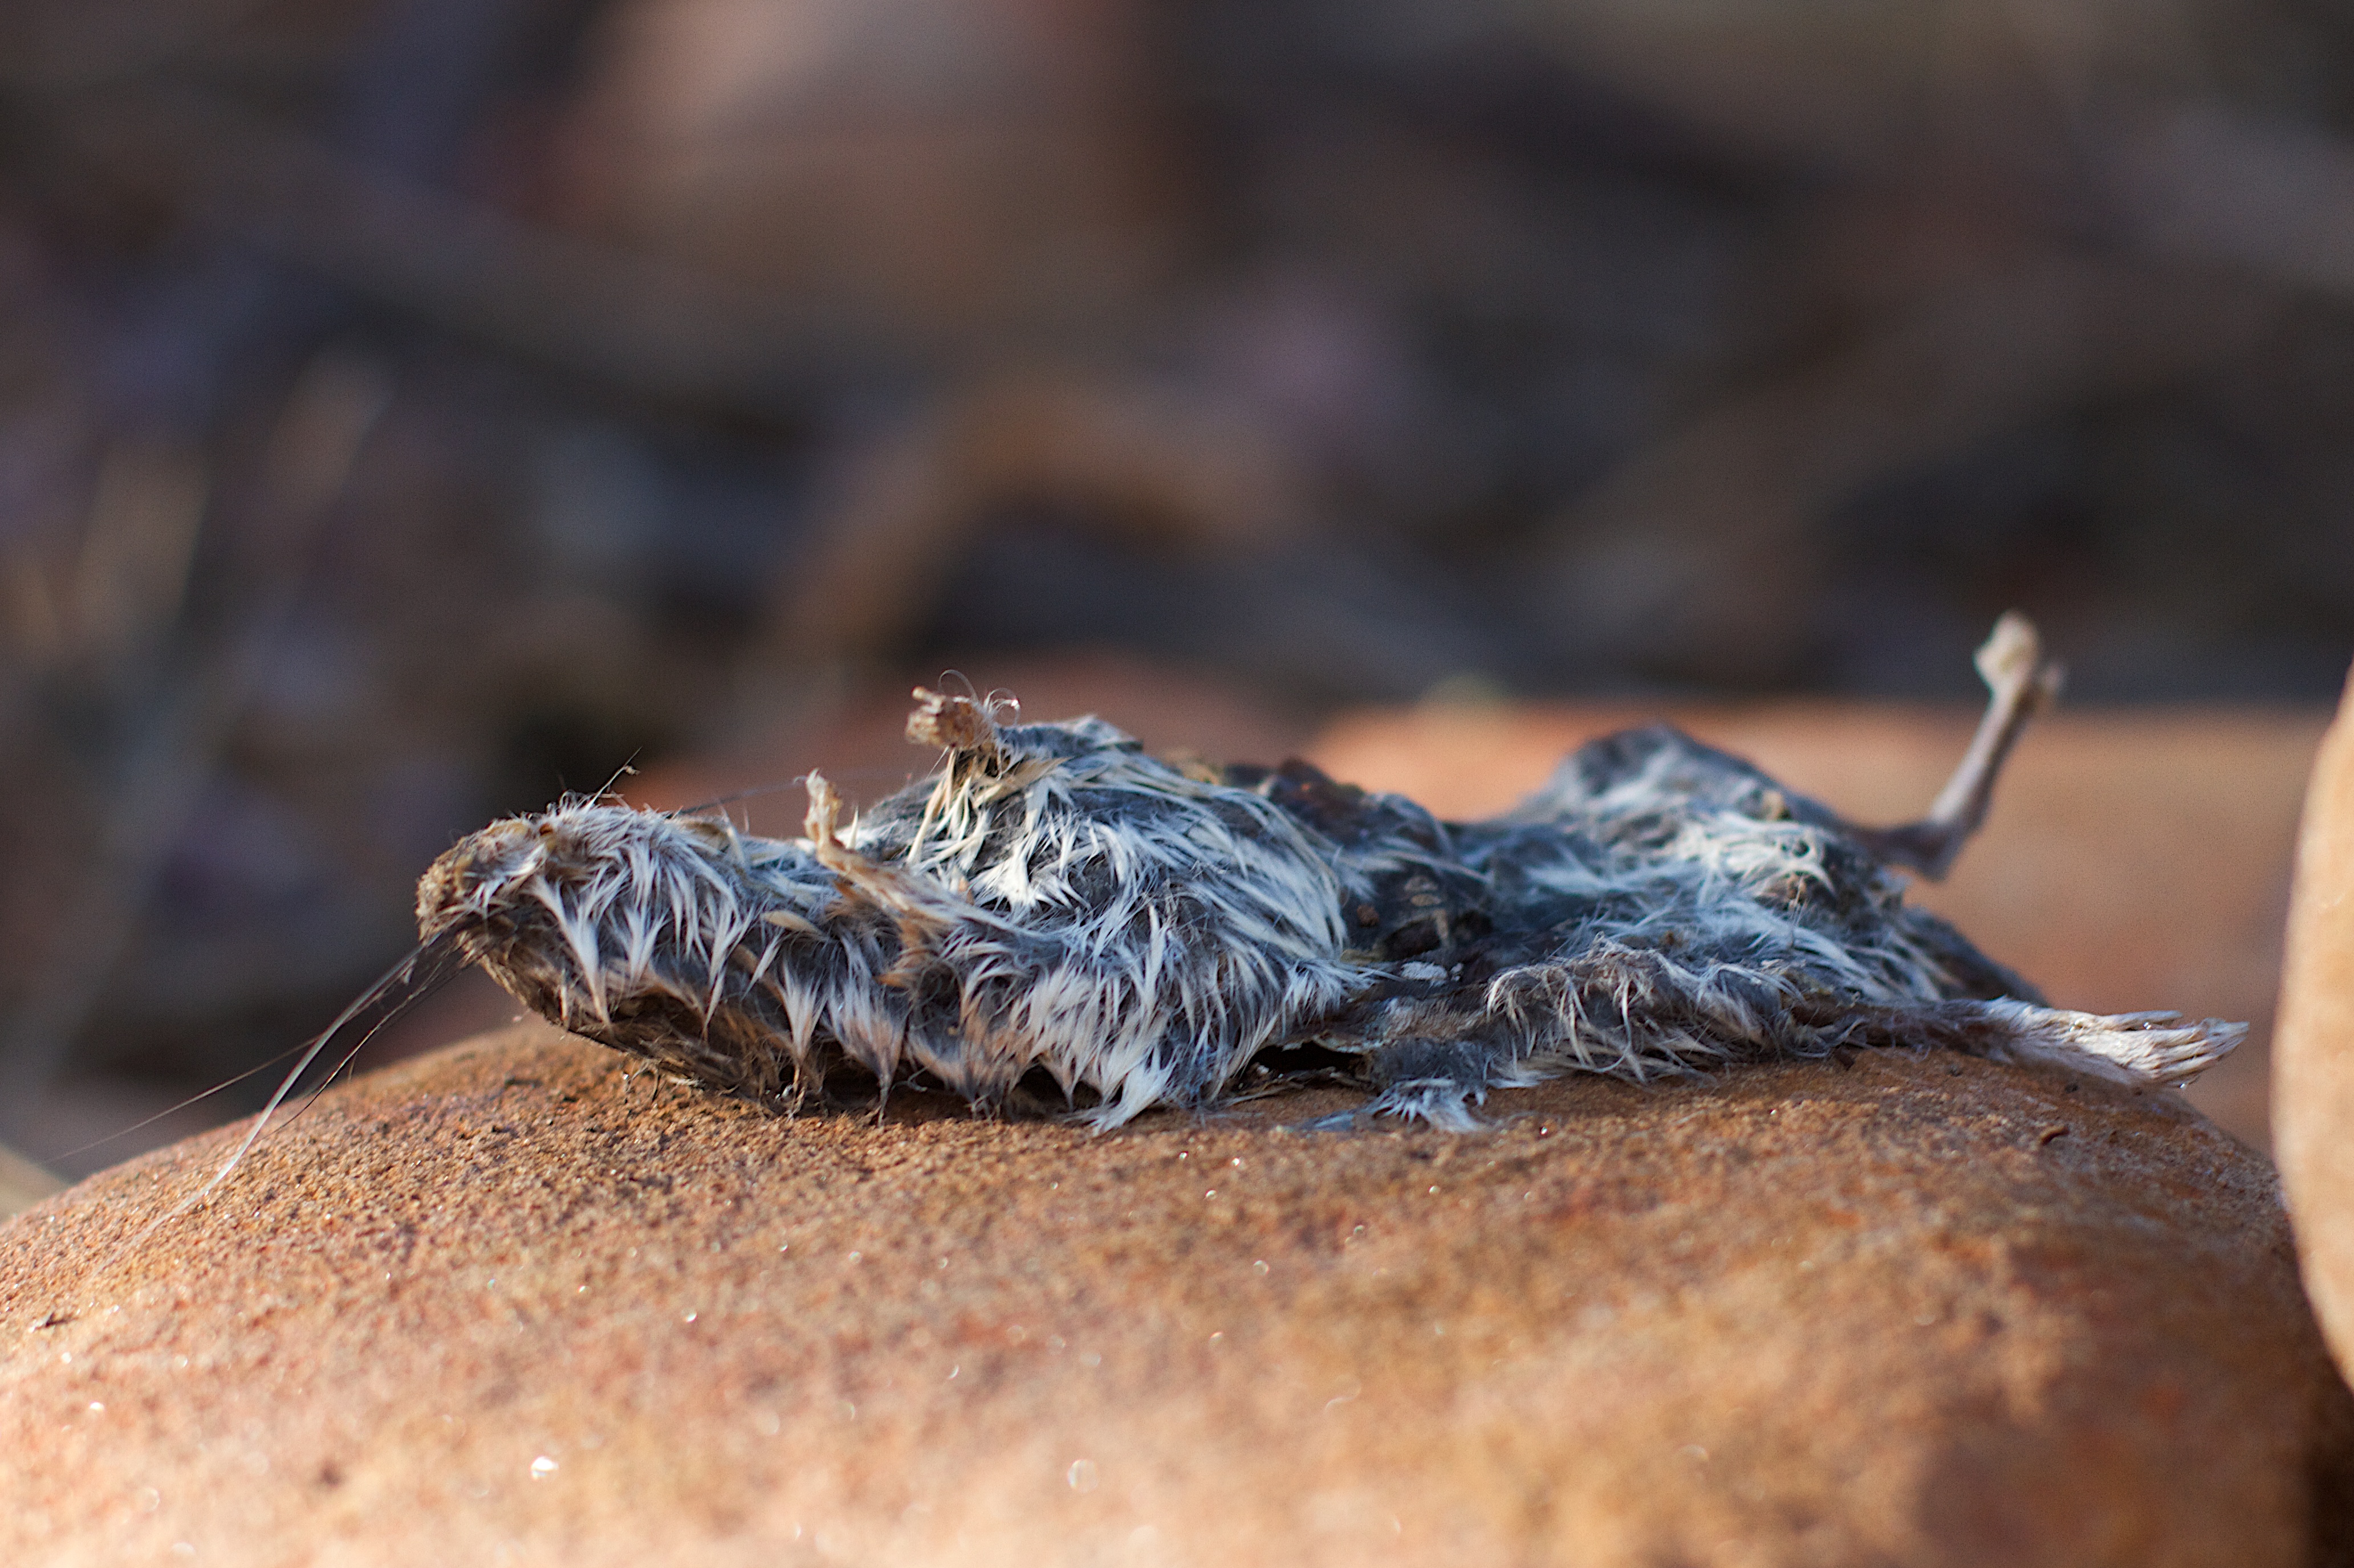
photography, mouse, wildlife, insect, death, fauna, invertebrate, close up, 2014365, macro photography